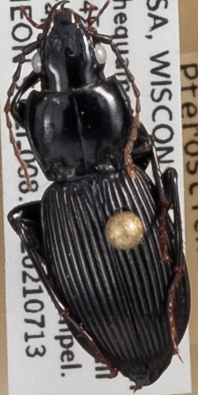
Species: Pterostichus coracinus
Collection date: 2021-07-13
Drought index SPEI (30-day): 0.136
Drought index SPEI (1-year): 0.132
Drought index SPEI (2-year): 1.45